Atlantic bumper

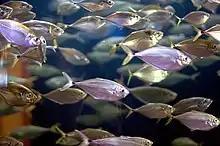
Shoaling Atlantic bumper in an aquarium.

The Atlantic bumper is best recognized by its profile, the bottom being much more curved than the top. Also, the lateral line is arched near the head. Atlantic bumper are generally described as silver to golden colored, with golden yellow on the anal and caudal fins, which have 3 spines, 25–28 rays and 9 spines, 25–28 rays, respectively. There is an obvious black saddle-shaped blotch on the caudal peduncle and a similar patch near the edge of the opercle.